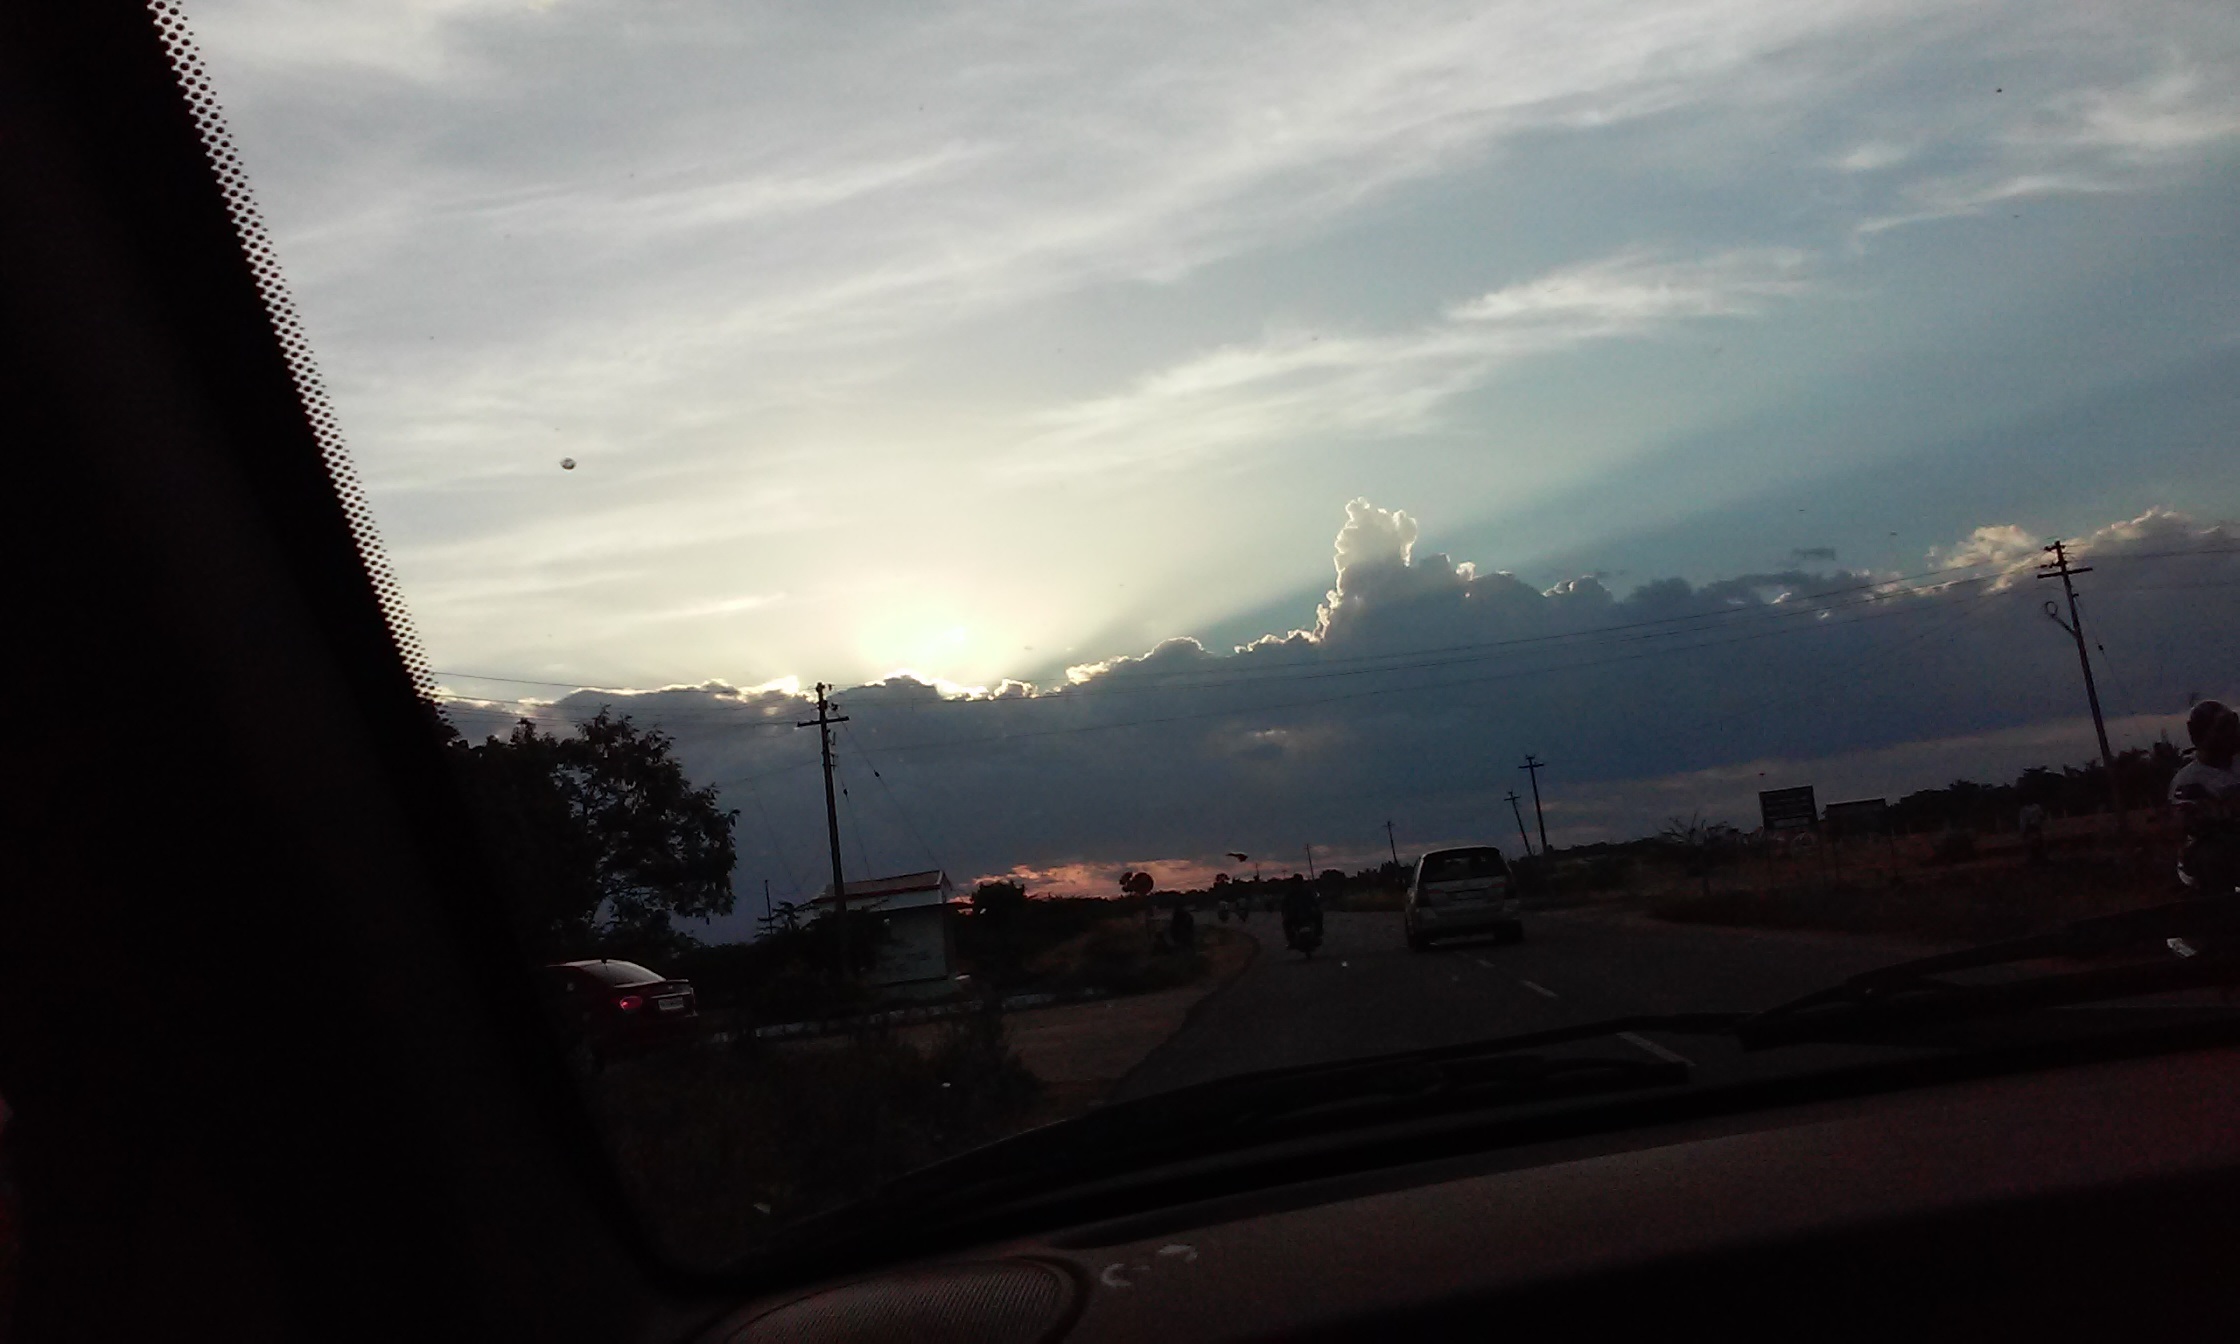
light, cloud, sky, sunrise, sunset, sunlight, morning, driving, dawn, dusk, evening, weather, darkness, meteorological phenomenon, atmosphere of earth